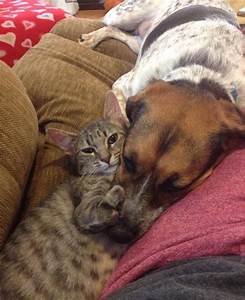
Label: dog